Kamenz (Sachs) station

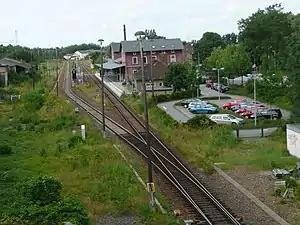
The station in 2015 as seen from south

Kamenz (Sachs) station is a railway station in Kamenz, Germany. The station is located on the Lübbenau–Kamenz and Kamenz–Pirna lines. It is operated by DB Station&Service.